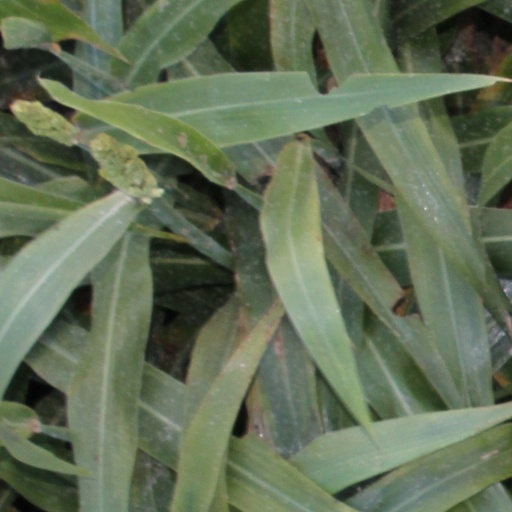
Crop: sorghum